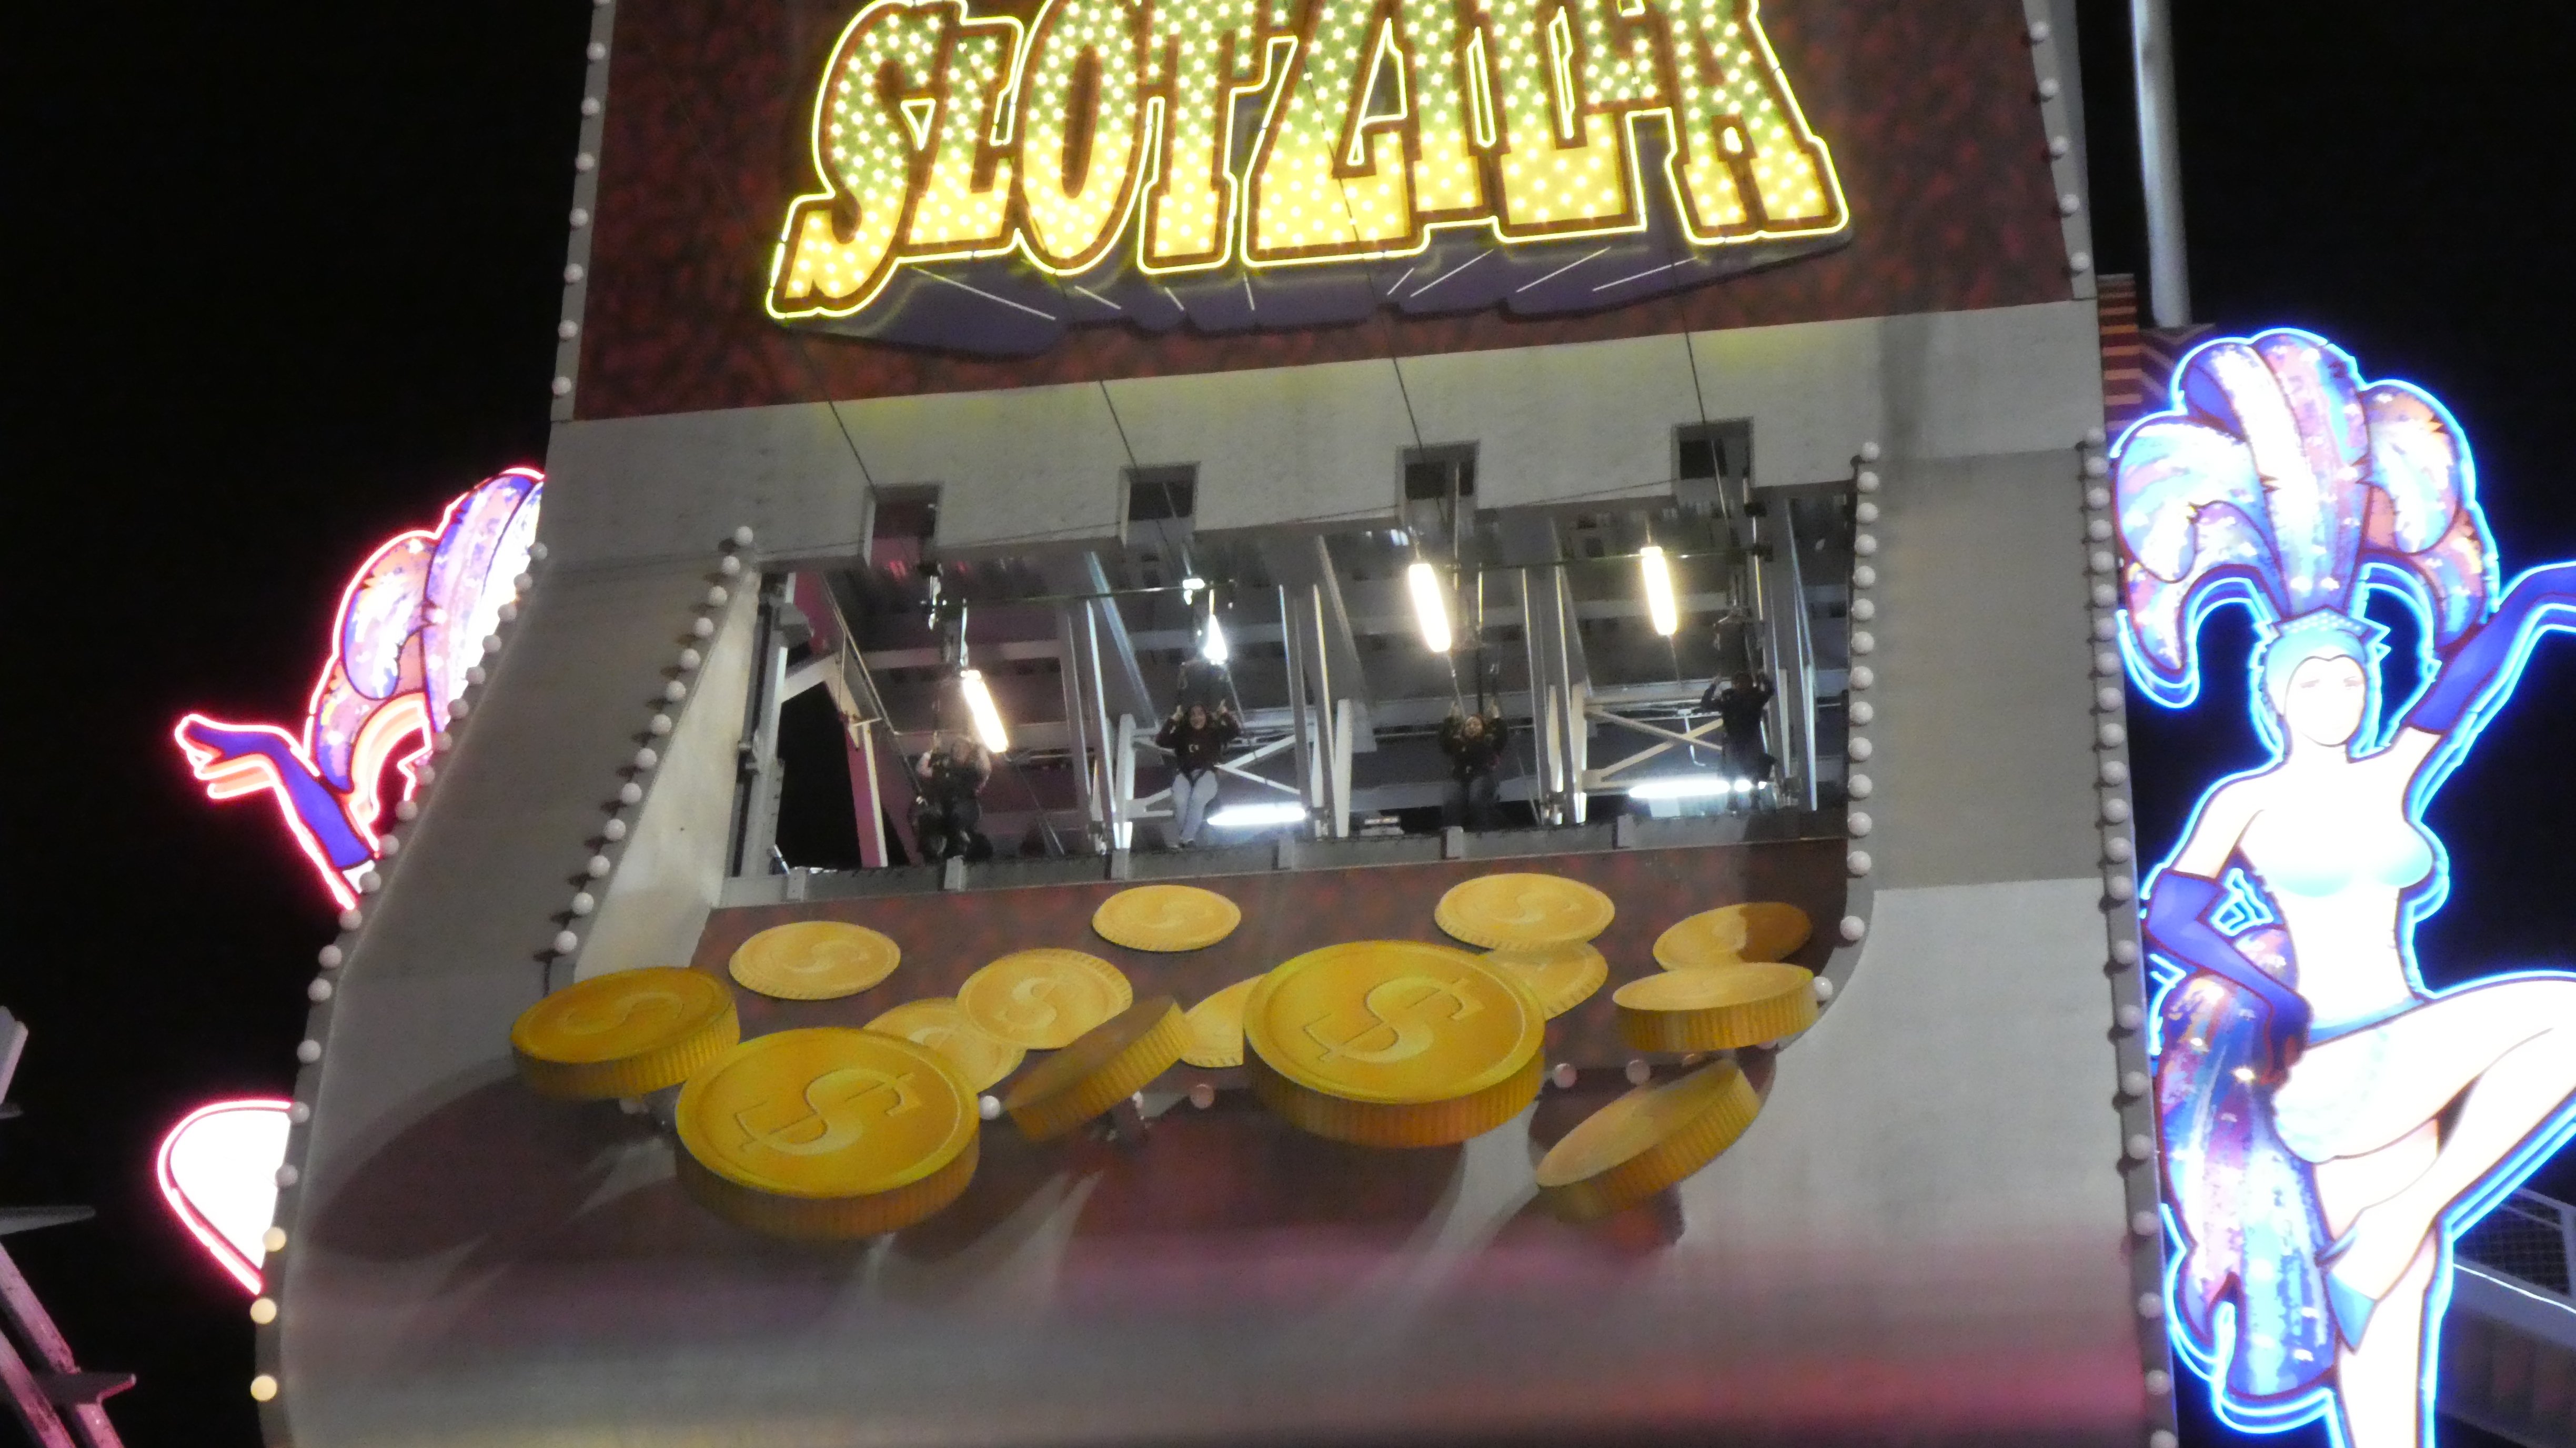
las vegas, games, alcohol